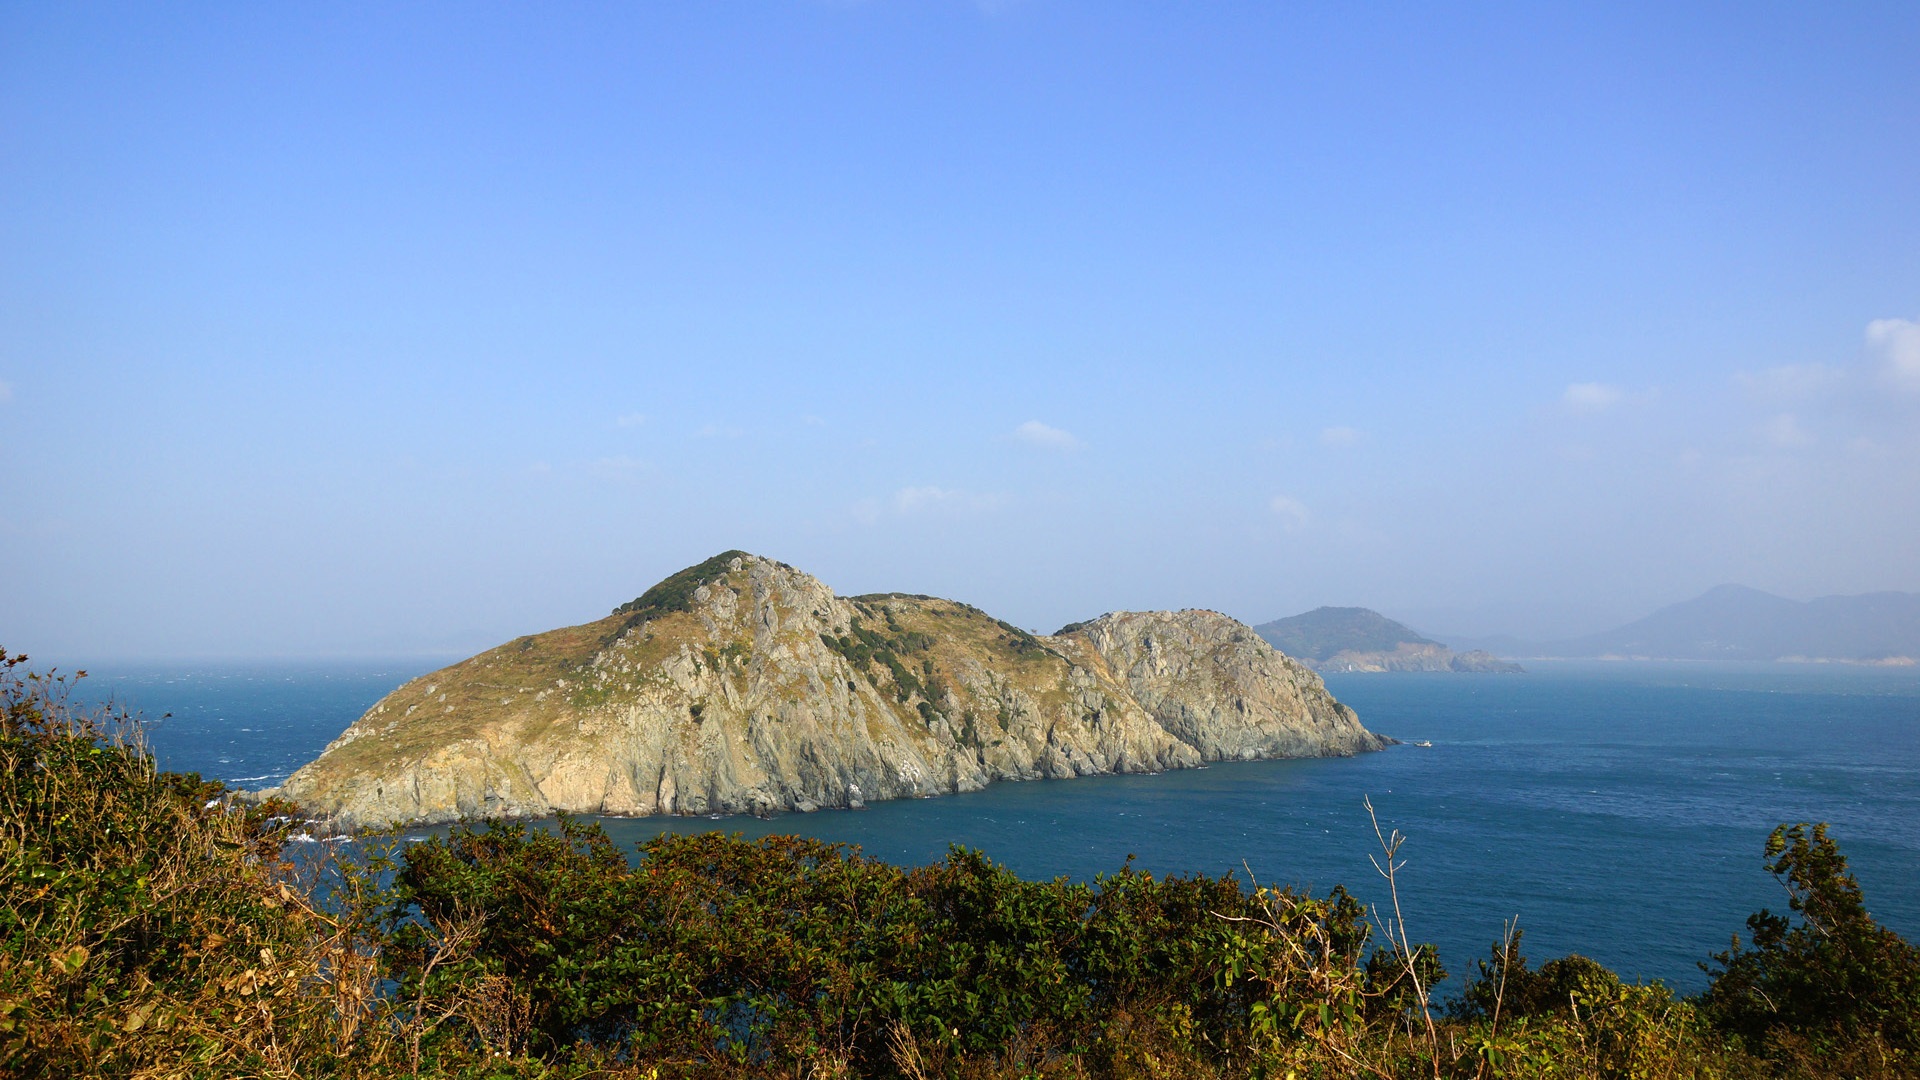
landscape, sea, coast, ocean, horizon, mountain, hill, shore, lake, cliff, bay, reservoir, terrain, ridge, body of water, fell, loch, k, cape, landform, klitschko, whether or not, geographical feature